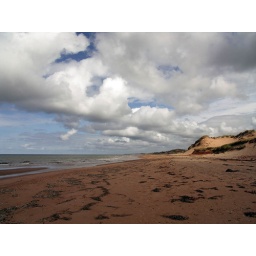
clouds over beach